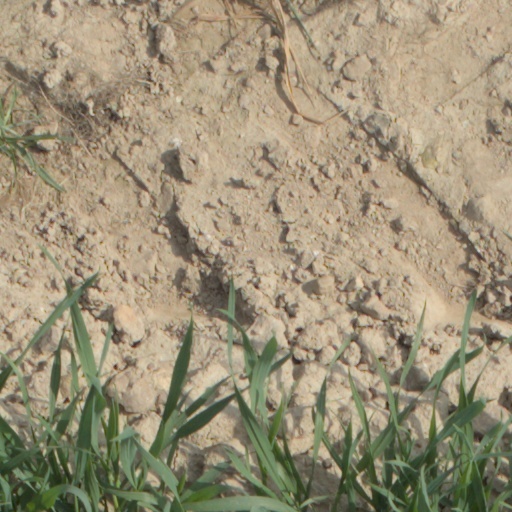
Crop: wheat